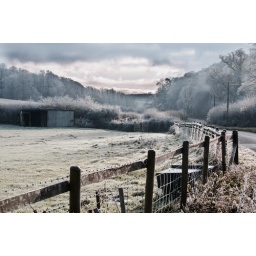
Shame there wasn't a horse or some other focal point in the field